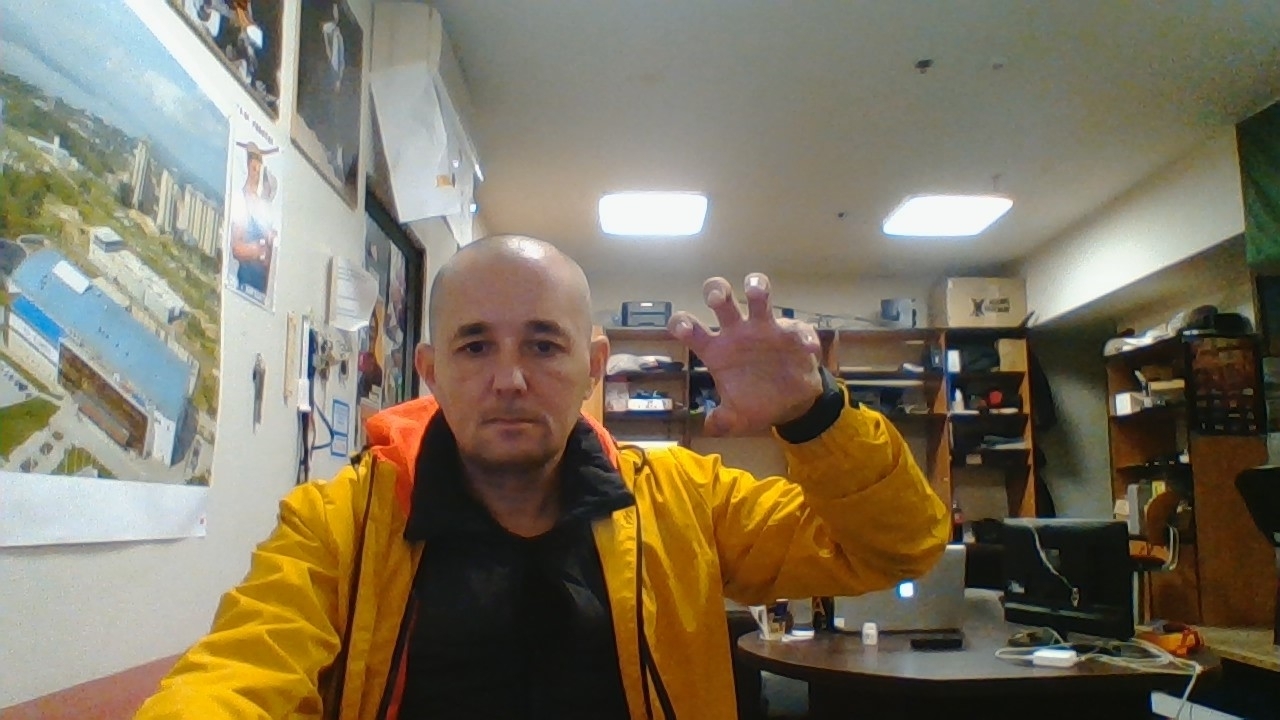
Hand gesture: grabbing